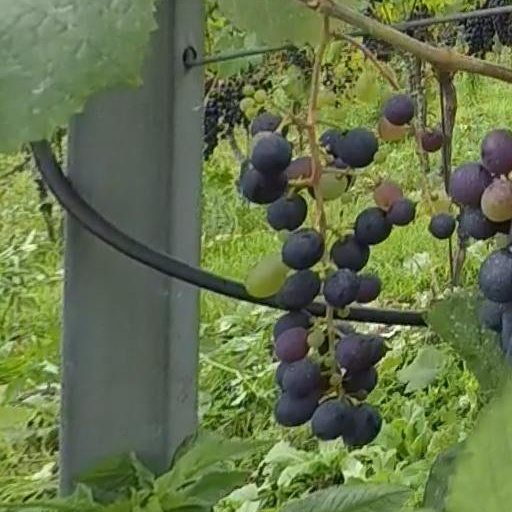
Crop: grape